Friedenstein Palace

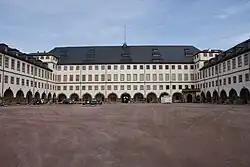
View from the courtyard towards the north wing

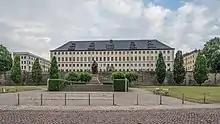
View of the main wing with the "Pagenhaus" from the north

Friedenstein Palace is an early Baroque palace in the city of Gotha, built in the mid-17th century by Ernest I, Duke of Saxe-Gotha at Gotha, Thuringia, Germany. In Germany, "Friedenstein" was one of the largest palaces of its time and one of the first Baroque palaces ever built. "Friedenstein" served as the main seat of the Dukes of Saxe-Gotha and later as one of the residences of the Dukes of Saxe-Coburg and Gotha, closely linked with the royal family of Great Britain through the marriage of Queen Victoria and Prince Albert. The final two ruling Dukes were both princes of the United Kingdom.